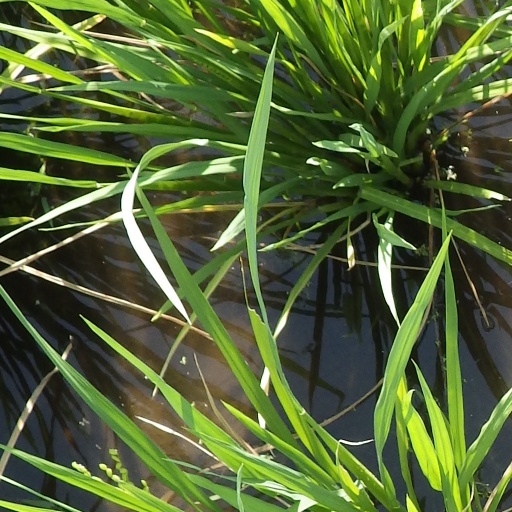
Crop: rice